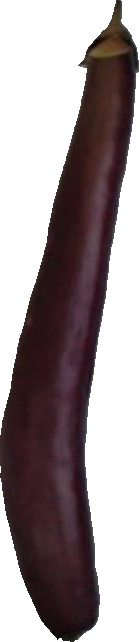
Label: eggplant_long_1